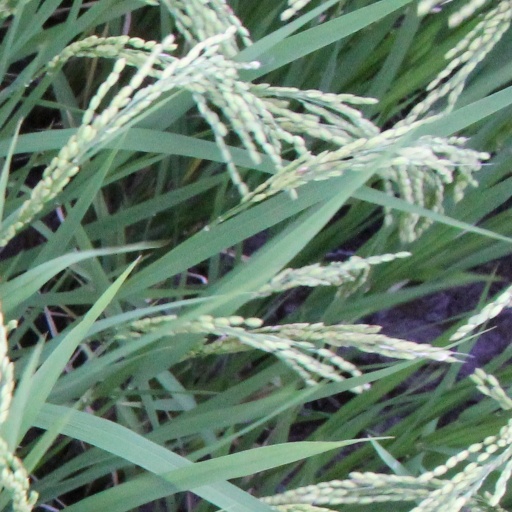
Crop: rice